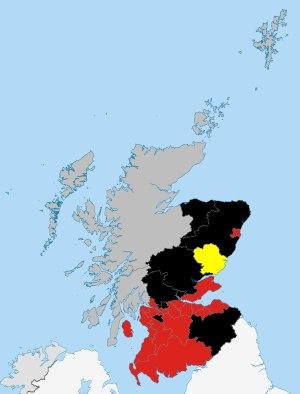
Les élections locales écossaises de 1999 se sont déroulées le 6 mai 1999.